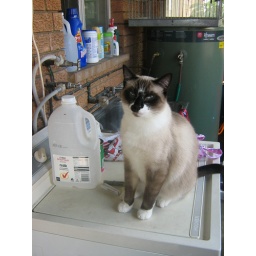
My cousin's half Birman, half black cat, Taj, sitting in his favourite spot, their sunny laundry room.